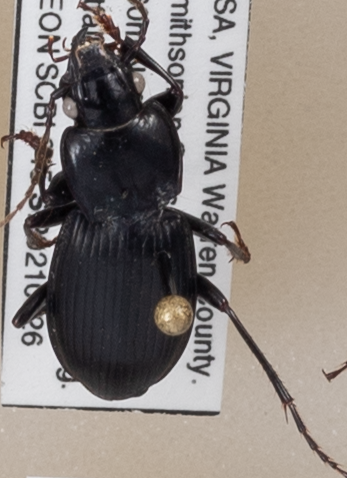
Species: Cyclotrachelus sigillatus
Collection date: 2021-08-26
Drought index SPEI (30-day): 1.082
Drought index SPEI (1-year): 0.24
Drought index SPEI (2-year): -0.03